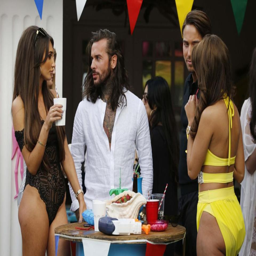
the row took place in a mansion where the cast filmed a themed beach party on wednesday